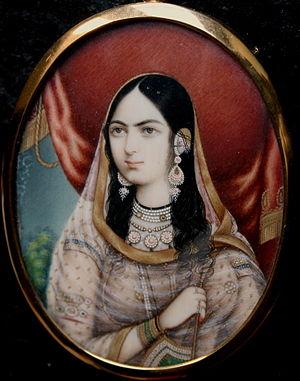
Arjumand Bânu Begam, surnommée Mumtâz-i Mahal - parfois simplifié en Mumtâz Mahal - en persan et ourdou, la merveille du palais, est l'une des épouses de l'empereur moghol Shâh Jahân.